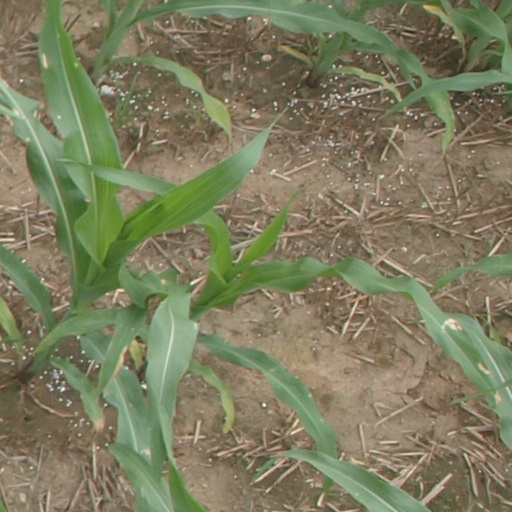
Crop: maize; corn